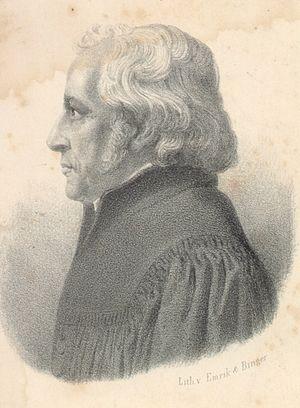
Wilhelm Dilthey est un historien, psychologue, sociologue et philosophe allemand.
Hermann Günther Grassmann est un mathématicien et indianiste allemand. Polymathe, il était connu de ses contemporains en tant que linguiste. Physicien, néo-humaniste, érudit mais aussi éditeur, Hermann Grassmann est avec Niels Abel, Évariste Galois et Georg Cantor l’un des grands mathématiciens « malheureux » du XIXᵉ siècle. Selon le mot de Albert C. Lewis :
La Phénoménologie de la vie religieuse, titre choisi par Martin Heidegger lui-même, correspond au volume 60 de la Gesamtausgabe, l'édition intégrale des œuvres du philosophe. Cet ouvrage regroupe trois séries de textes de la première période d'enseignement du philosophe, couvrant les années 1918-1919 à 1920-1921. Dans l'ordre d'exposition : tout d'abord, un cours intitulé Introduction à la phénoménologie de la religion professé durant le semestre d'hiver 1920-1921 à Fribourg et centré sur les « Épîtres de Saint Paul » ; puis le cours sur Augustin et le néoplatonisme professé au semestre d'été 1921 ; enfin la charpente d'un cours sur les Fondements de la mystique médiévale, élaborations et esquisses en vue d'un cours annoncé pour le semestre d'hiver 1919-1920, mais qui ne fut pas donné. Étienne Pinat dans son compte rendu chez Actu Philosphia souligne le double intérêt de cette étude sur la genèse d'Être et Temps et le rapport de l'auteur au christianisme.